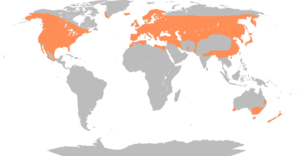
Cette liste des oiseaux au Canada provient de Bird Checklists of the World en date du mois de juillet 2018.
Cette liste de la faune française regroupe les espèces de Galloanserae peuplant la France métropolitaine.
Le Canard colvert, ou Canard mallard au Canada, est une espèce d'oiseaux de l'ordre des Ansériformes, de la famille des Anatidés et de la sous-famille des Anatinés. C'est certainement le plus connu et reconnaissable de tous les canards, du fait de l'existence de races de canards domestiques issues de cette espèce.